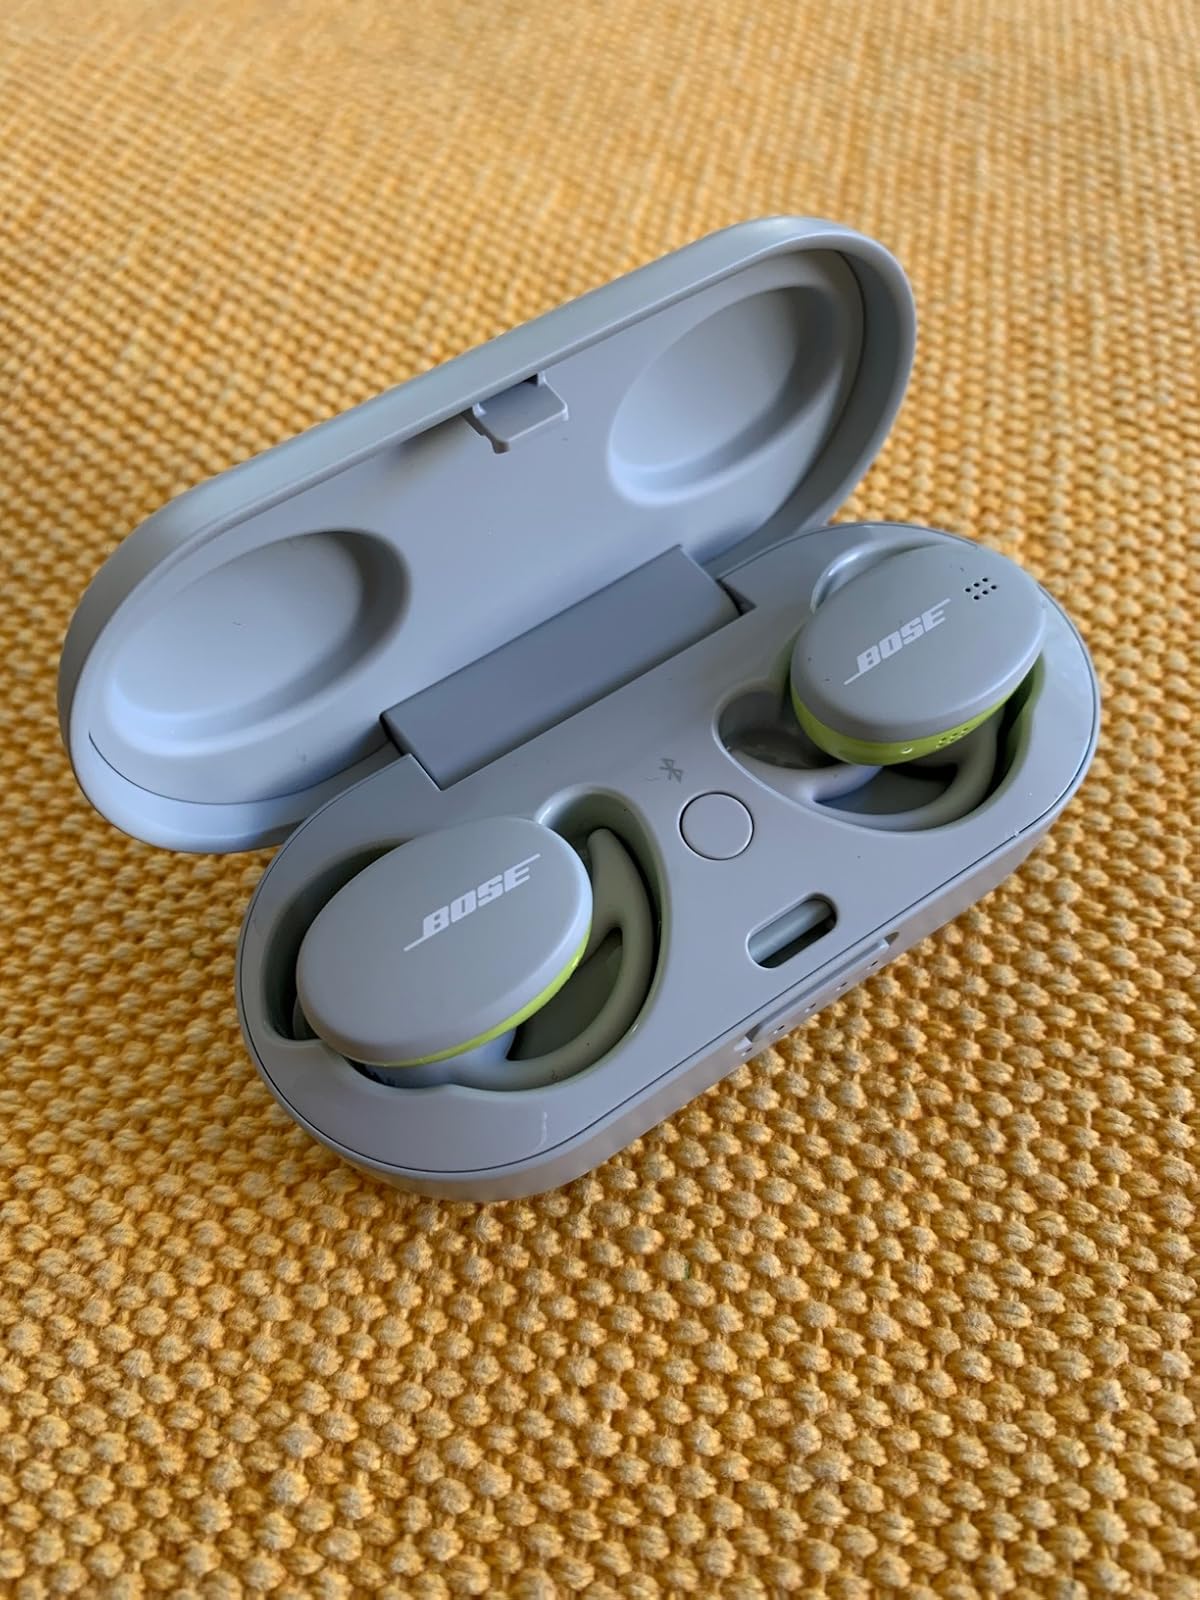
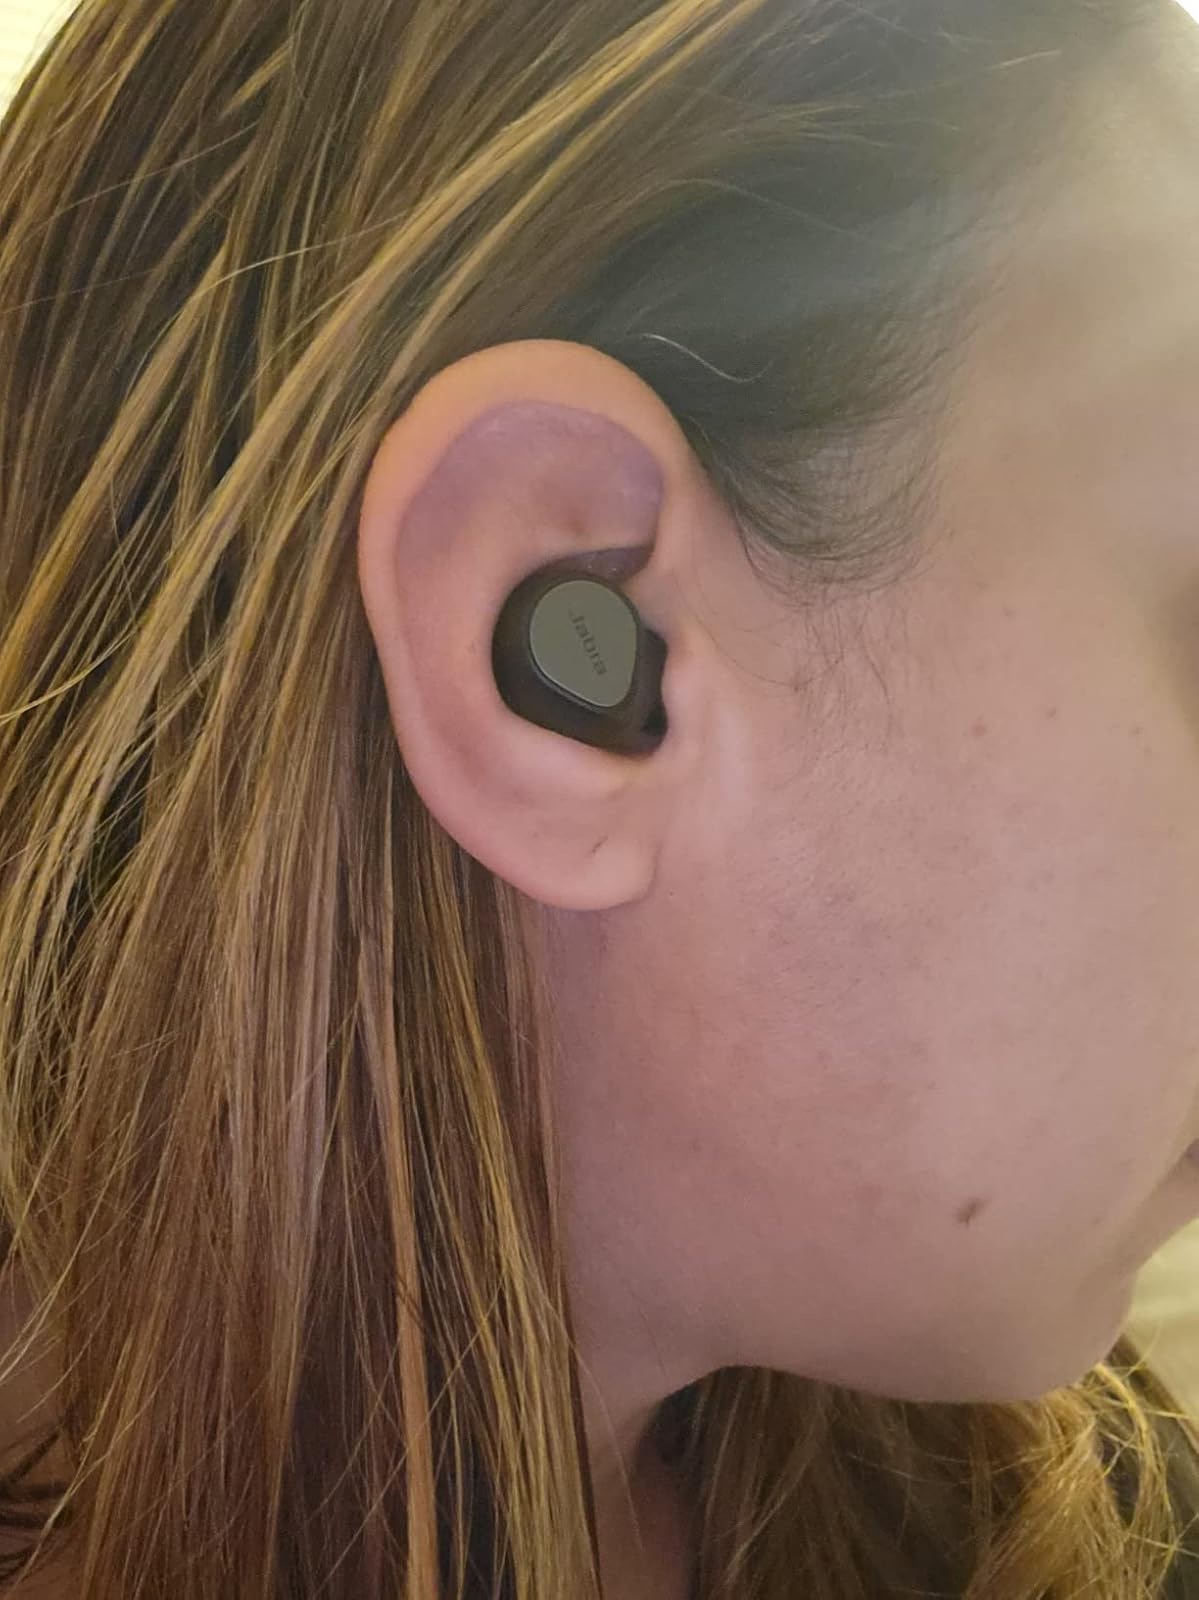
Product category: earbuds
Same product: no